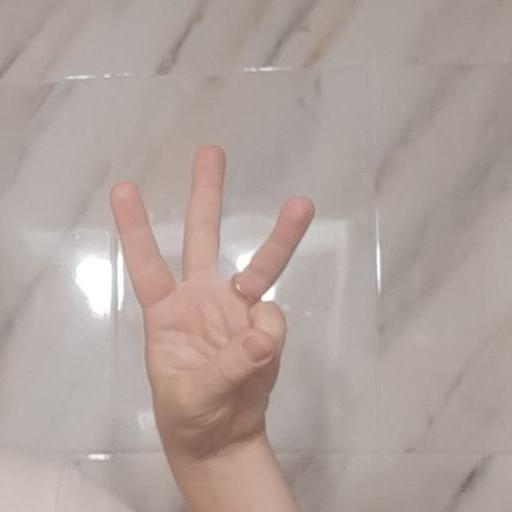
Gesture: three